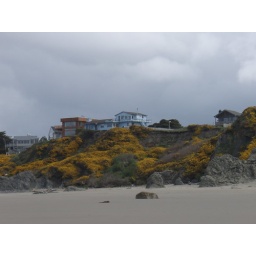
Dunshee House is the blue house in the middle of the picture on the cliff . . we rented the entire upstairs